List of amphibians and reptiles of Guadeloupe

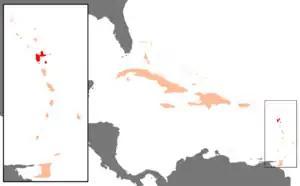
Location of Guadeloupe in the Caribbean

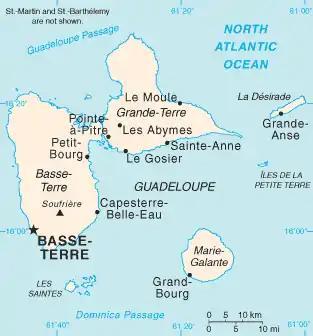
Map of Guadeloupe

This is a list of amphibians and reptiles found in Guadeloupe, in the Caribbean. The main islands of Guadeloupe are Basse-Terre, Grande-Terre), Îles des Saintes, La Désirade, and Marie-Galante.